Owls Do Cry

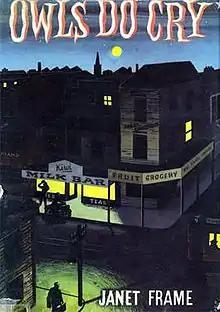

Owls Do Cry is a modernist novel by New Zealand author Janet Frame. Published in 1957, the book covers the story of the Withers siblings, who live in a seaside town in the South Island through a period of 20 years. The book extensively covers Daphne Withers' journey, including undergoing lobotomy. "Owls Do Cry" is the first novel written by Frame and its content is loosely based on Frame's life, particularly her experience of spending eight years in and out of mental asylums, greatly influenced the content of the novel.